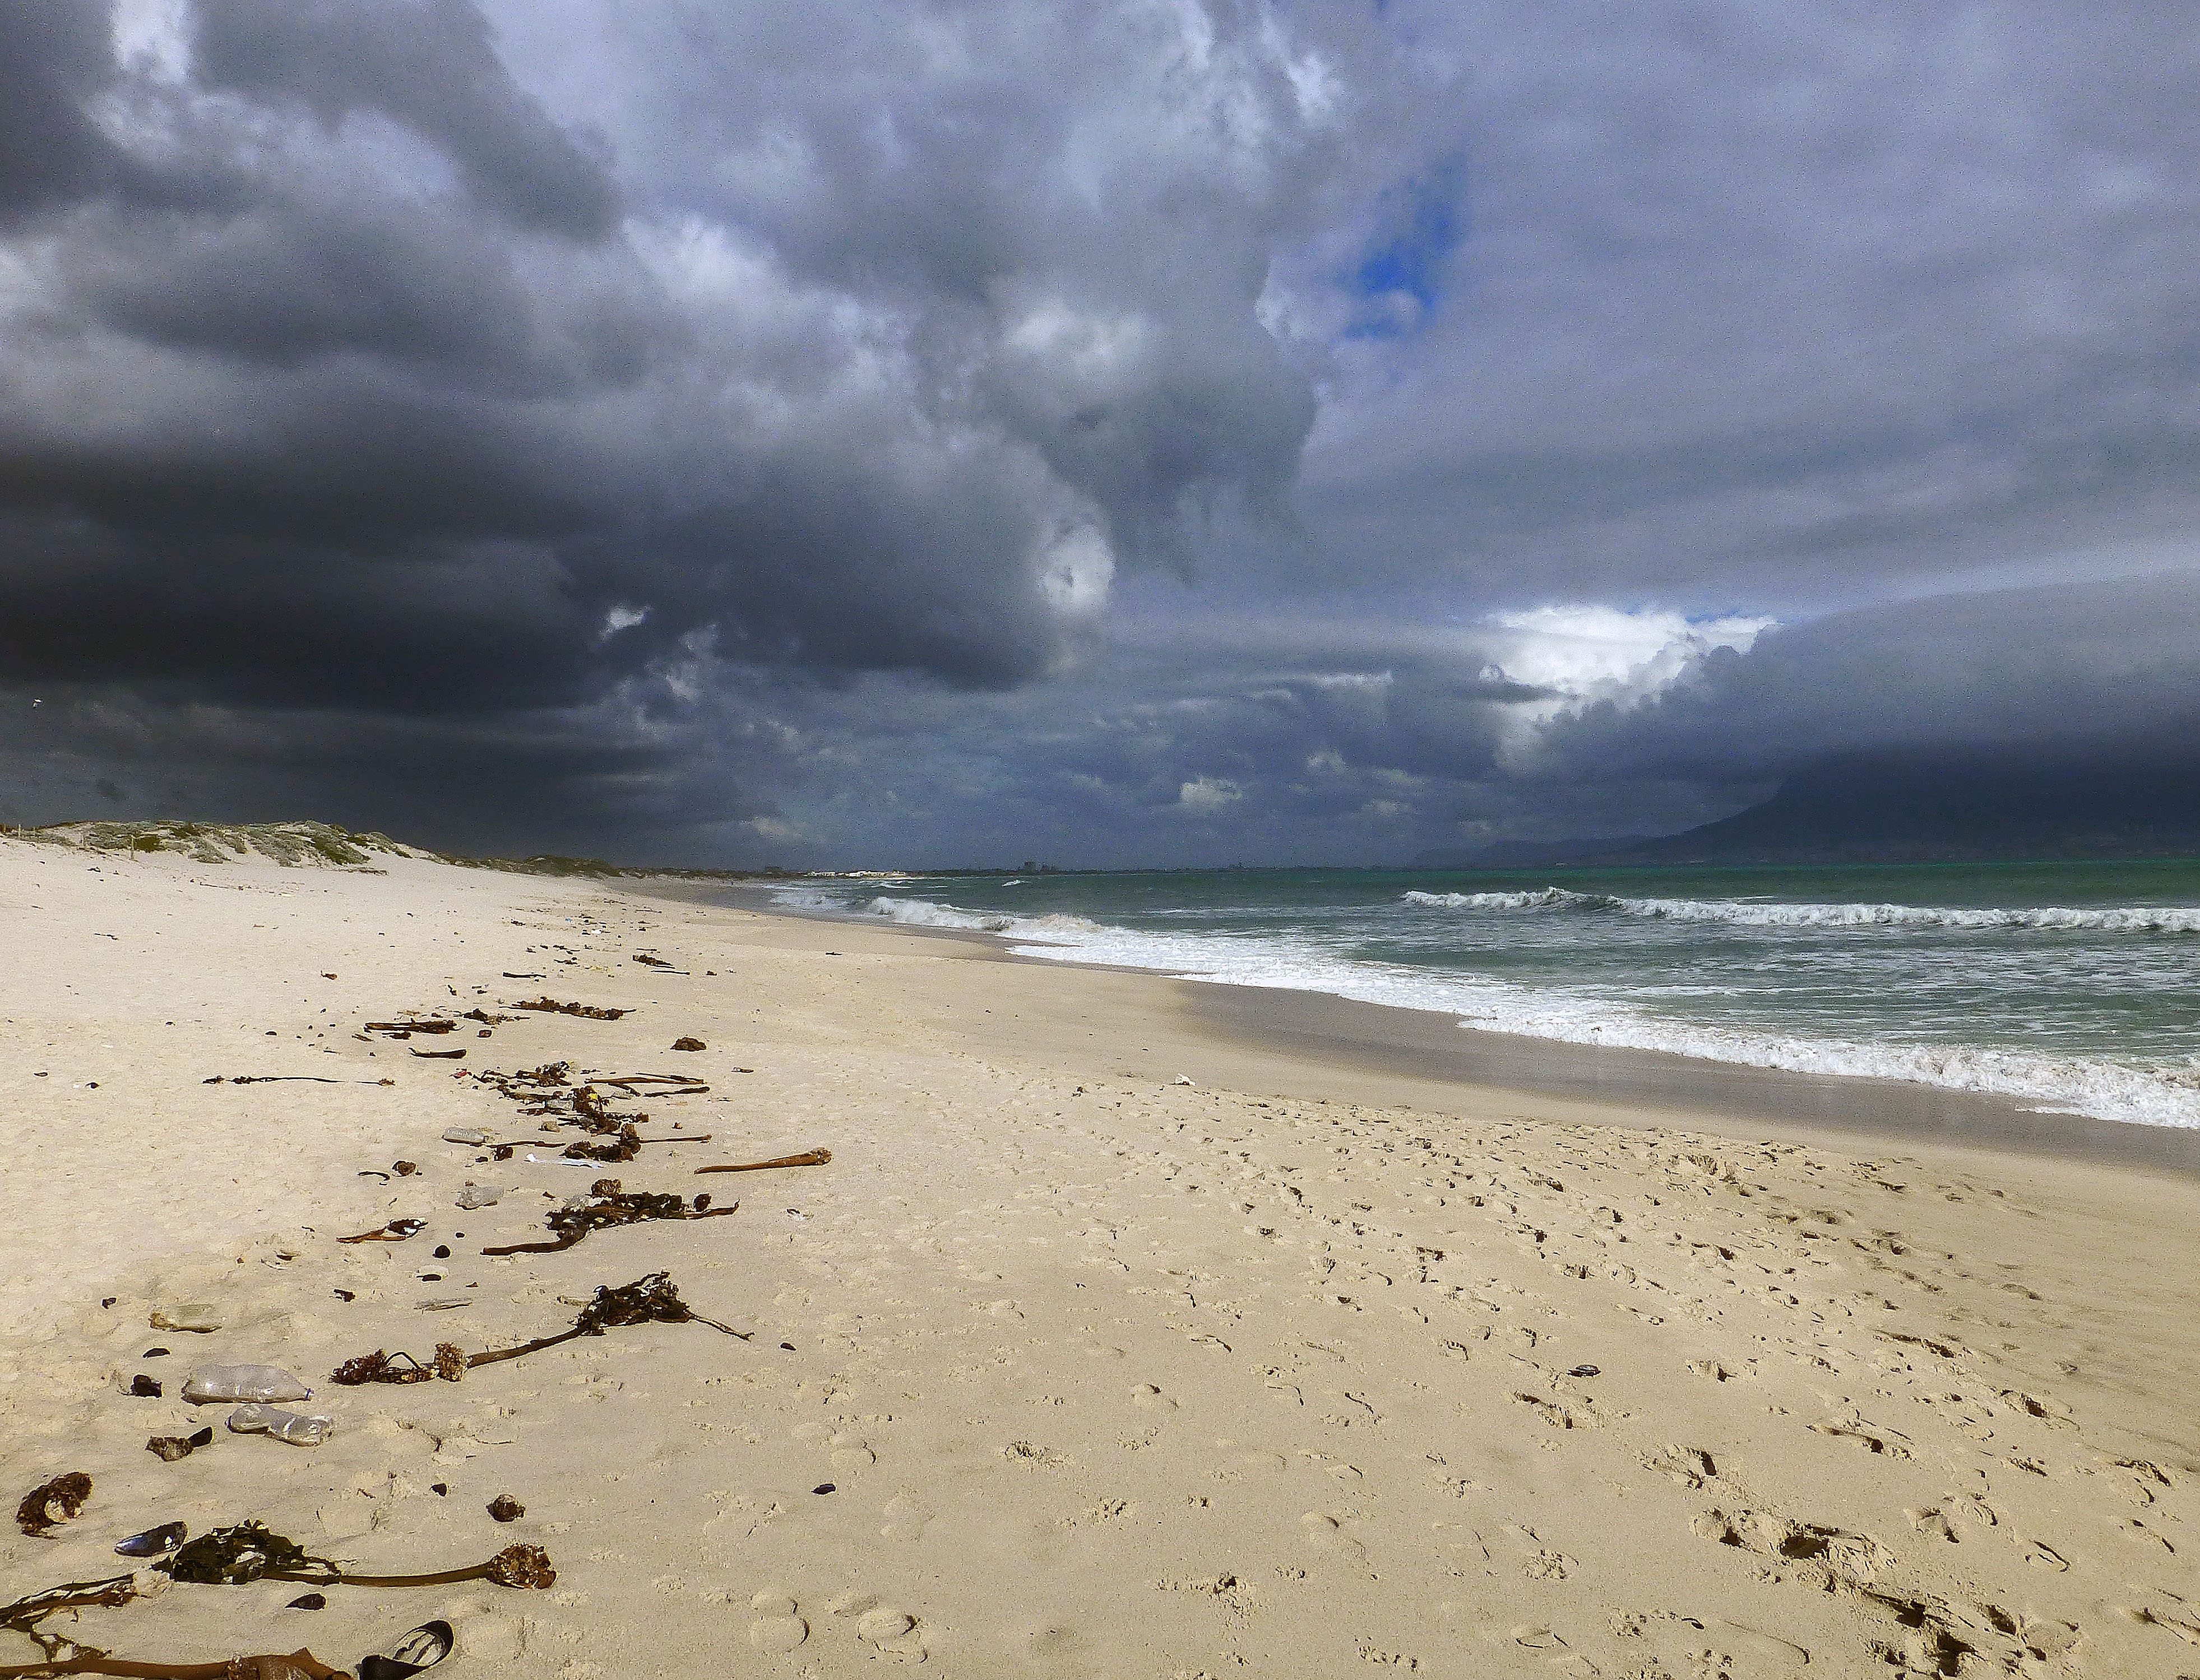
beach, sea, coast, sand, ocean, horizon, cloud, shore, wave, weather, material, body of water, clouds, gloomy, sand beach, wind wave